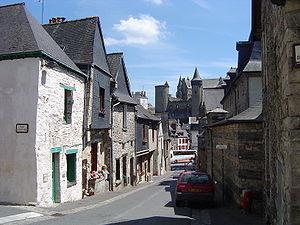
Vitré (Ille-et-Vilaine, France)
Vitré /vi.tʁe/ est une commune française située dans le département d'Ille-et-Vilaine. Ses habitants sont les Vitréens et les Vitréennes. La ville comptait 18 037 habitants en 2017, ce qui en fait la 14ᵉ plus grande ville de la région et la 522ᵉ de France. Elle est au cœur de la communauté d'agglomération de Vitré Communauté.
L’histoire de Vitré, la question des origines de la ville, de son développement, de ses fortifications et de son évolution au cours de la période médiévale puis moderne ont passionné les érudits et les chercheurs. Vitré fait ainsi l'objet de nombreux travaux historiques depuis Arthur de La Borderie qui jette les bases d'une historiographie vitréenne encore tenace.
Le monastère Saint-Nicolas était un établissement conventuel au XVIIᵉ siècle, situé à Vitré. Il s'agit en fait d'un ensemble monumental bien plus ancien puisqu'il devint au cours de son histoire, le corps principal des hôpitaux Saint-Nicolas et Saint-Yves pré-existants, lesquels furent construits dès 1222.